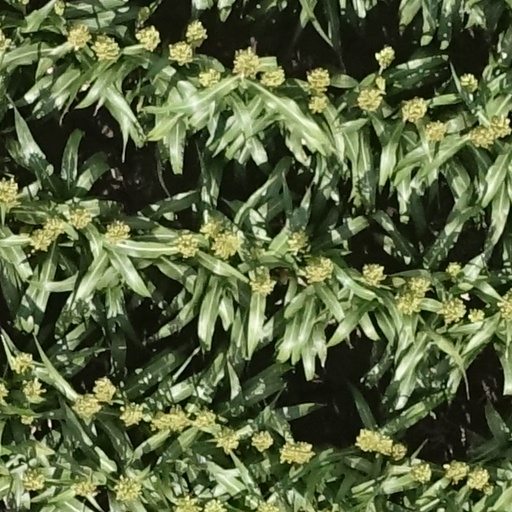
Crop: sorghum